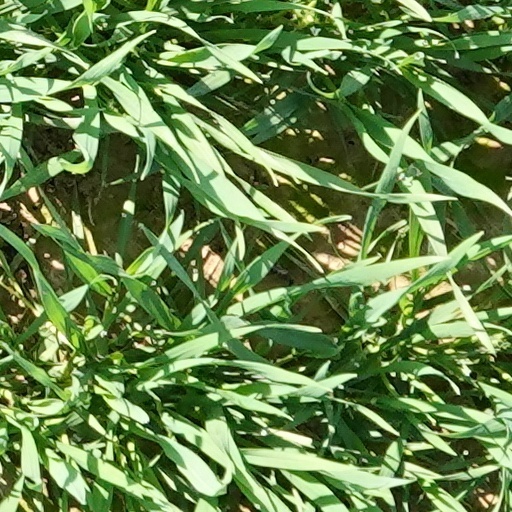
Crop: wheat